Windsor Court House

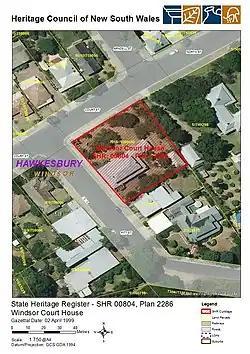
Heritage boundaries

Windsor Court House is a heritage-listed courthouse at Court and Pitt Streets, Windsor, City of Hawkesbury, New South Wales, Australia. It was designed by Francis Greenway with a later extension by James Barnet and built from 1821 to 1822 by William Cox. It was added to the New South Wales State Heritage Register on 2 April 1999.